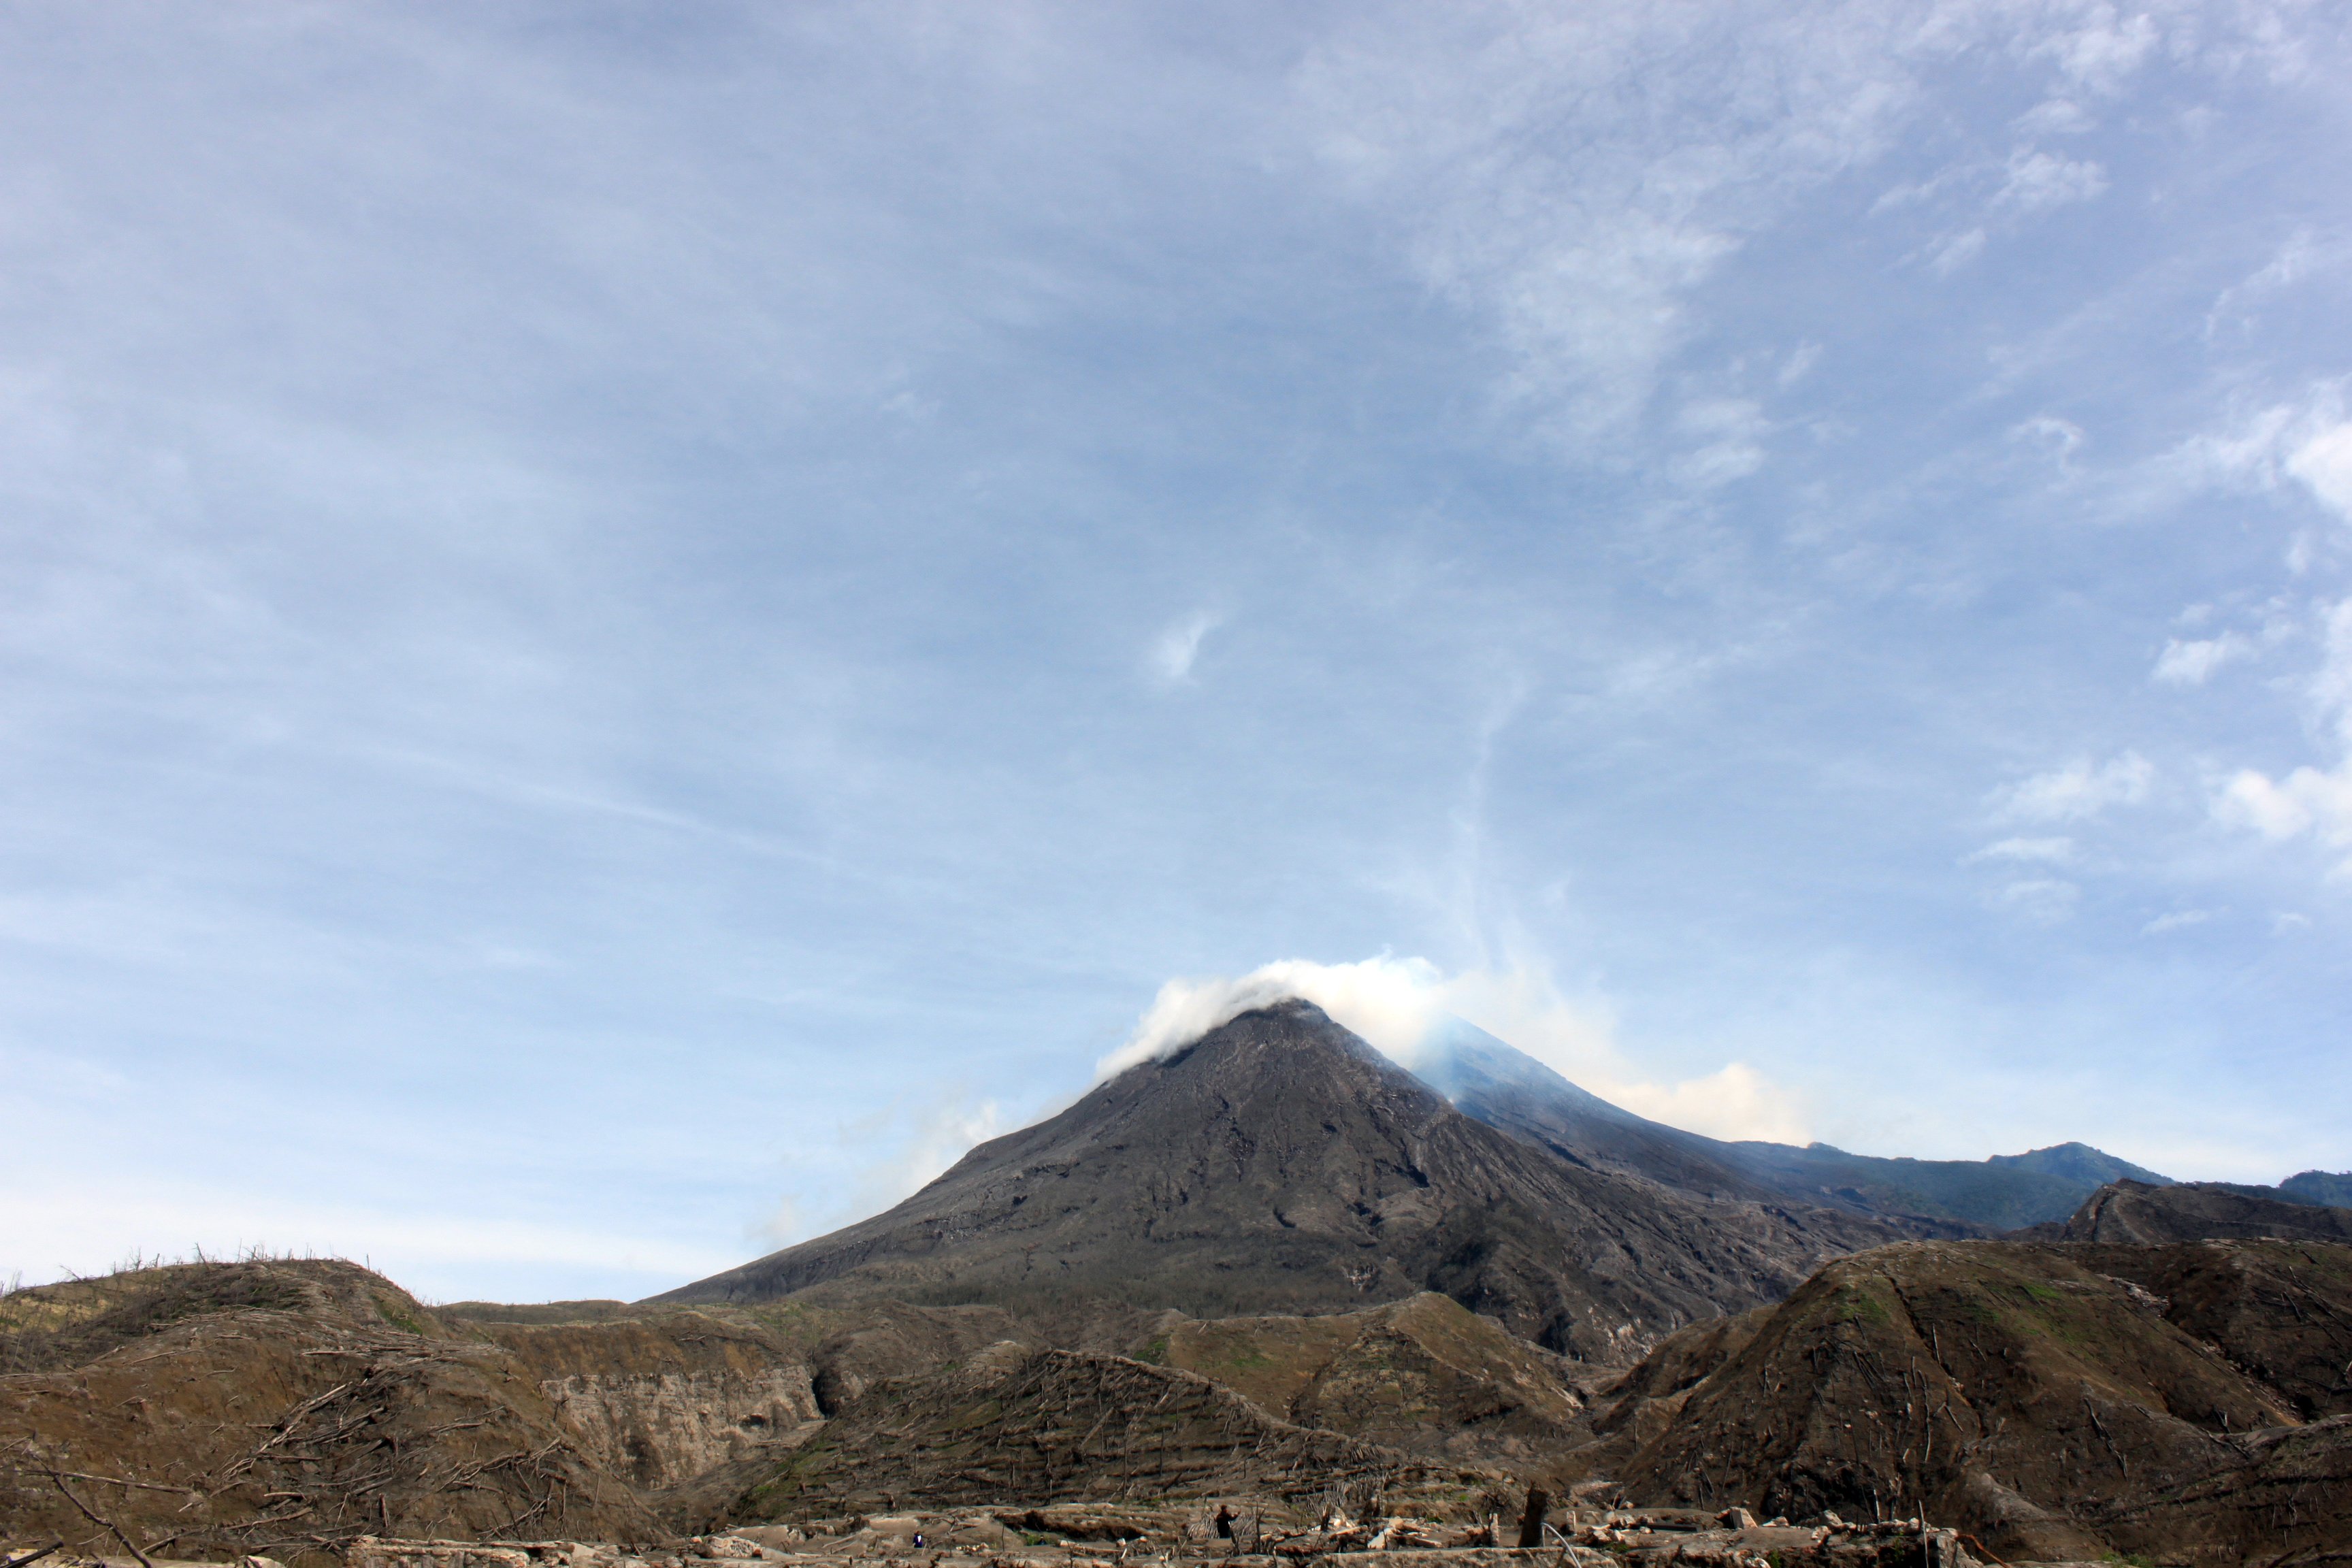
landscape, wilderness, mountain, sky, hill, barren, mountain range, ridge, plain, geology, badlands, plateau, fell, ecosystem, landform, stratovolcano, geographical feature, mountainous landforms, volcanic landform, shield volcano